Hawaiʻi Community College

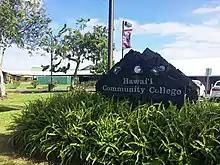
The entrance to Hawaiʻi Community College at Hilo, Hawaii, USA

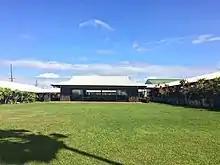
The courtyard of Hawaiʻi Community College at Hilo

Hawaiʻi Community College is a public community college with two campuses on the Island of Hawaii. It is part of the University of Hawaiʻi system and is accredited by the Accrediting Commission for Community and Junior Colleges.